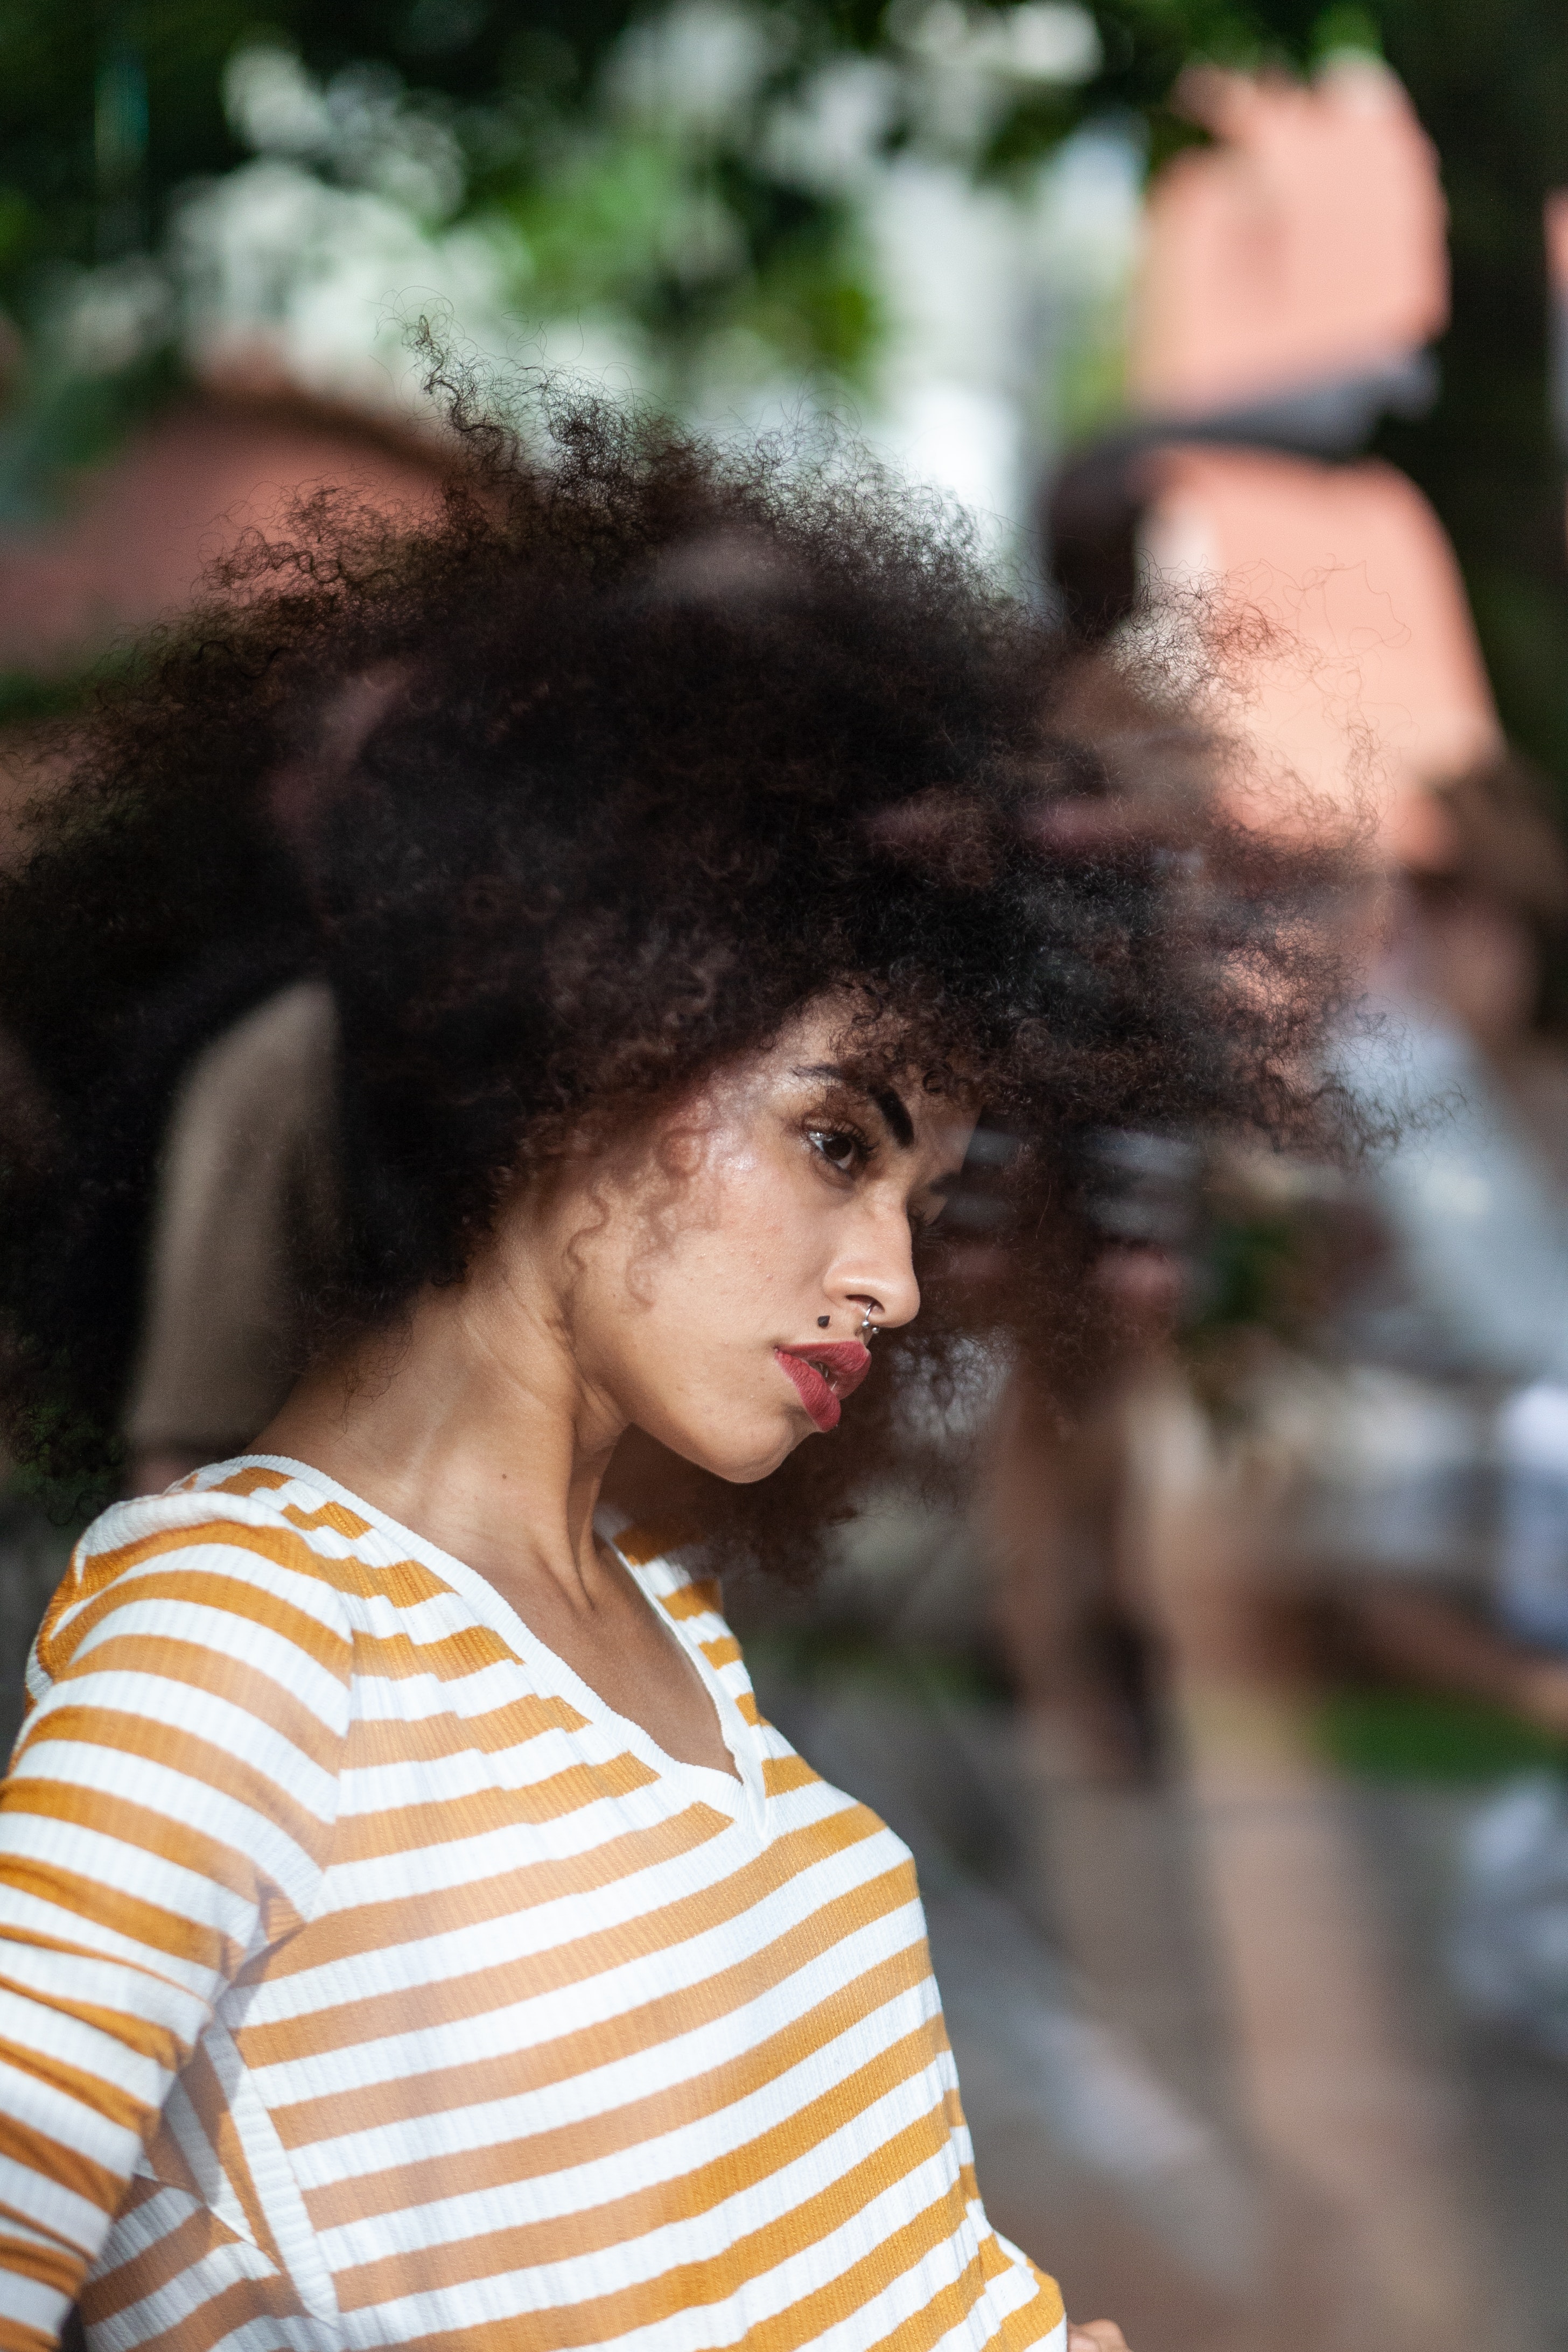
hair, lady, beauty, hairstyle, shoulder, fashion, yellow, street fashion, black hair, eye, lip, long hair, photography, tree, sunlight, model, portrait photography, photo shoot, brown hair, smile, fawn, style